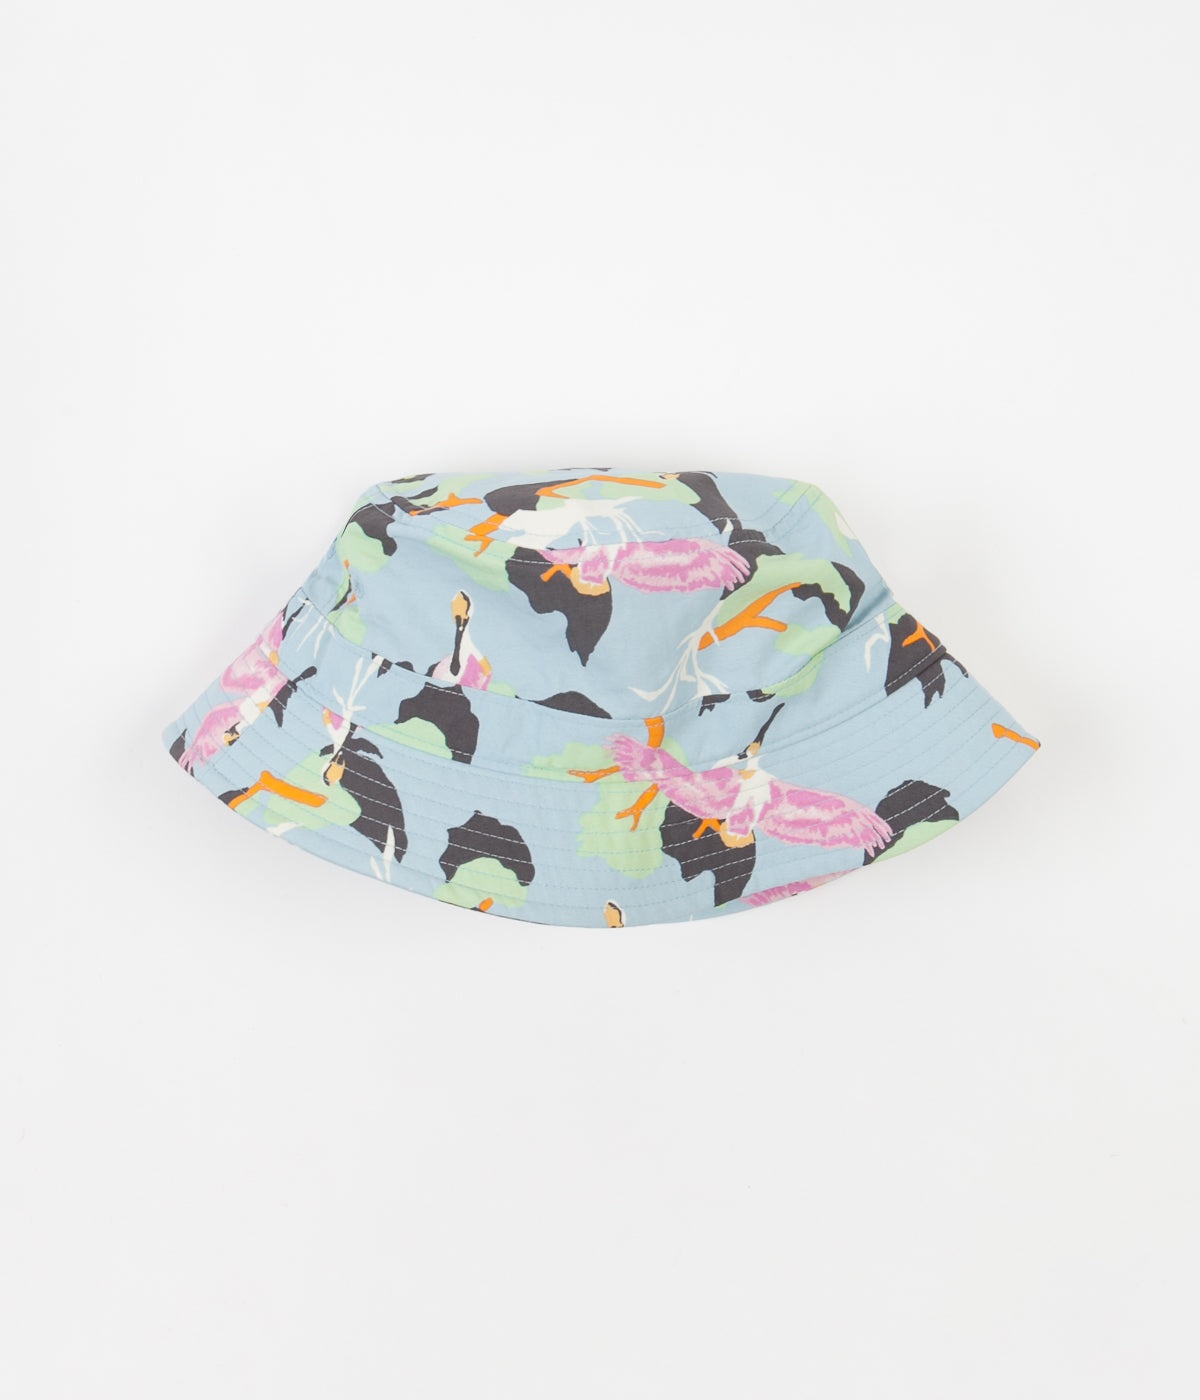
Patagonia Wavefarer Bucket Hat - Spoonbills: Big Sky Blue
Patagonia Wavefarer Bucket Hat in Spoonbills, Big Sky Blue. Water-repellent and inspired by classic outdoor headwear profiles, this new-season Patagonia bucket hat is designed to provide exemplary all-season protection regardless of setting. Fair Trade Certified sewn from 100% recycled nylon, this DWR-coated headwear accessory features a stitch-stacked reinforced brim, colour-matched embroidered ventilation eyelets and a compactable construction that can be stashed away within its own pre-installed interior pocket. Decorated with a multi-tonal Spoonbill’s inspired print in shades of washed blue, green, khaki and pink, this environmentally mindful cap is signed off with the brand’s iconic P-6 brand tab for added certified character. Addressing socio-economic hot topics with a refined sense of responsibility, Patagonia is a brand that hosts a restless sense of energy when it comes to the evolving climate crisis. With a desire to be 100% carbon neutral by 2025, Patagonia is a brand that puts future generations first when it comes to the use of sustainably-sourced materials and eco-conscious manufacturing methods. Product Details 100% Recycled Nylon DWR Finish Rolls Up into Interior Pocket Fair Trade Certified™ Sewn Woven Label Small: 55-58cm Large: 58-61cm
Brand: HYYQ
Category: Apparel & Accessories > Clothing Accessories > Hats > Bucket Hats